Lana Turner in popular culture

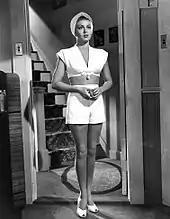
Turner in "The Postman Always Rings Twice" (1946)

One of the earliest popular culture references to Turner is in Frank Sinatra's 1944 recorded version of "Nancy (with the Laughing Face)." During this time, Turner and Sinatra had been carrying on a romantic affair. She would later be named in Nina Simone's 1958 version of the song "My Baby Just Cares for Me," which appeared on her album "Little Girl Blue".